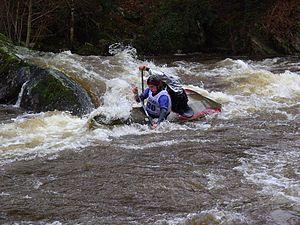
C2 de descente aux Roches du Diable
La descente est une des disciplines du canoë-kayak, se pratiquant en eaux vives.
L’Ellé est un fleuve côtier qui prend sa source dans le département des Côtes-d'Armor. Il arrose et draine les départements du Morbihan et du Finistère en Bretagne.